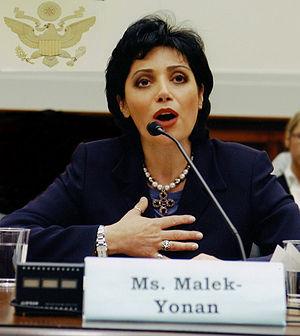
Rosie Malek-Yonan est une actrice, metteuse en scène, personnalité publique et militante assyrienne américaine. Malek-Yonan est devenu une pianiste à un âge précoce. Après avoir obtenu son diplôme à l'Université de Cambridge, elle s'installe aux États-Unis, où elle poursuit une carrière en musique et en art dramatique. Comme actrice, elle est apparue dans plus de 30 films et séries télévisées, y compris Personnel et confidentiel et Détention secrète, ainsi que, entre autres, Dynastie, Les Experts : Miami, JAG, Urgences et Babylon 5.